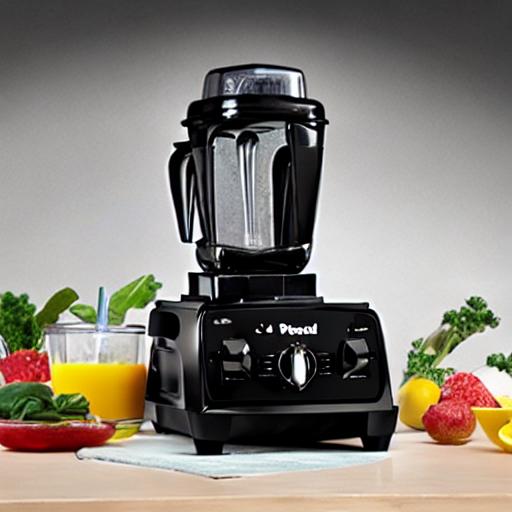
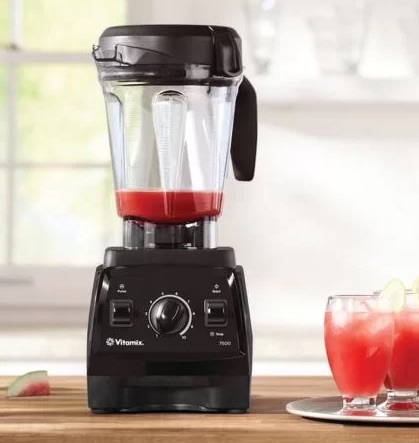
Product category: items_blender
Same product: no